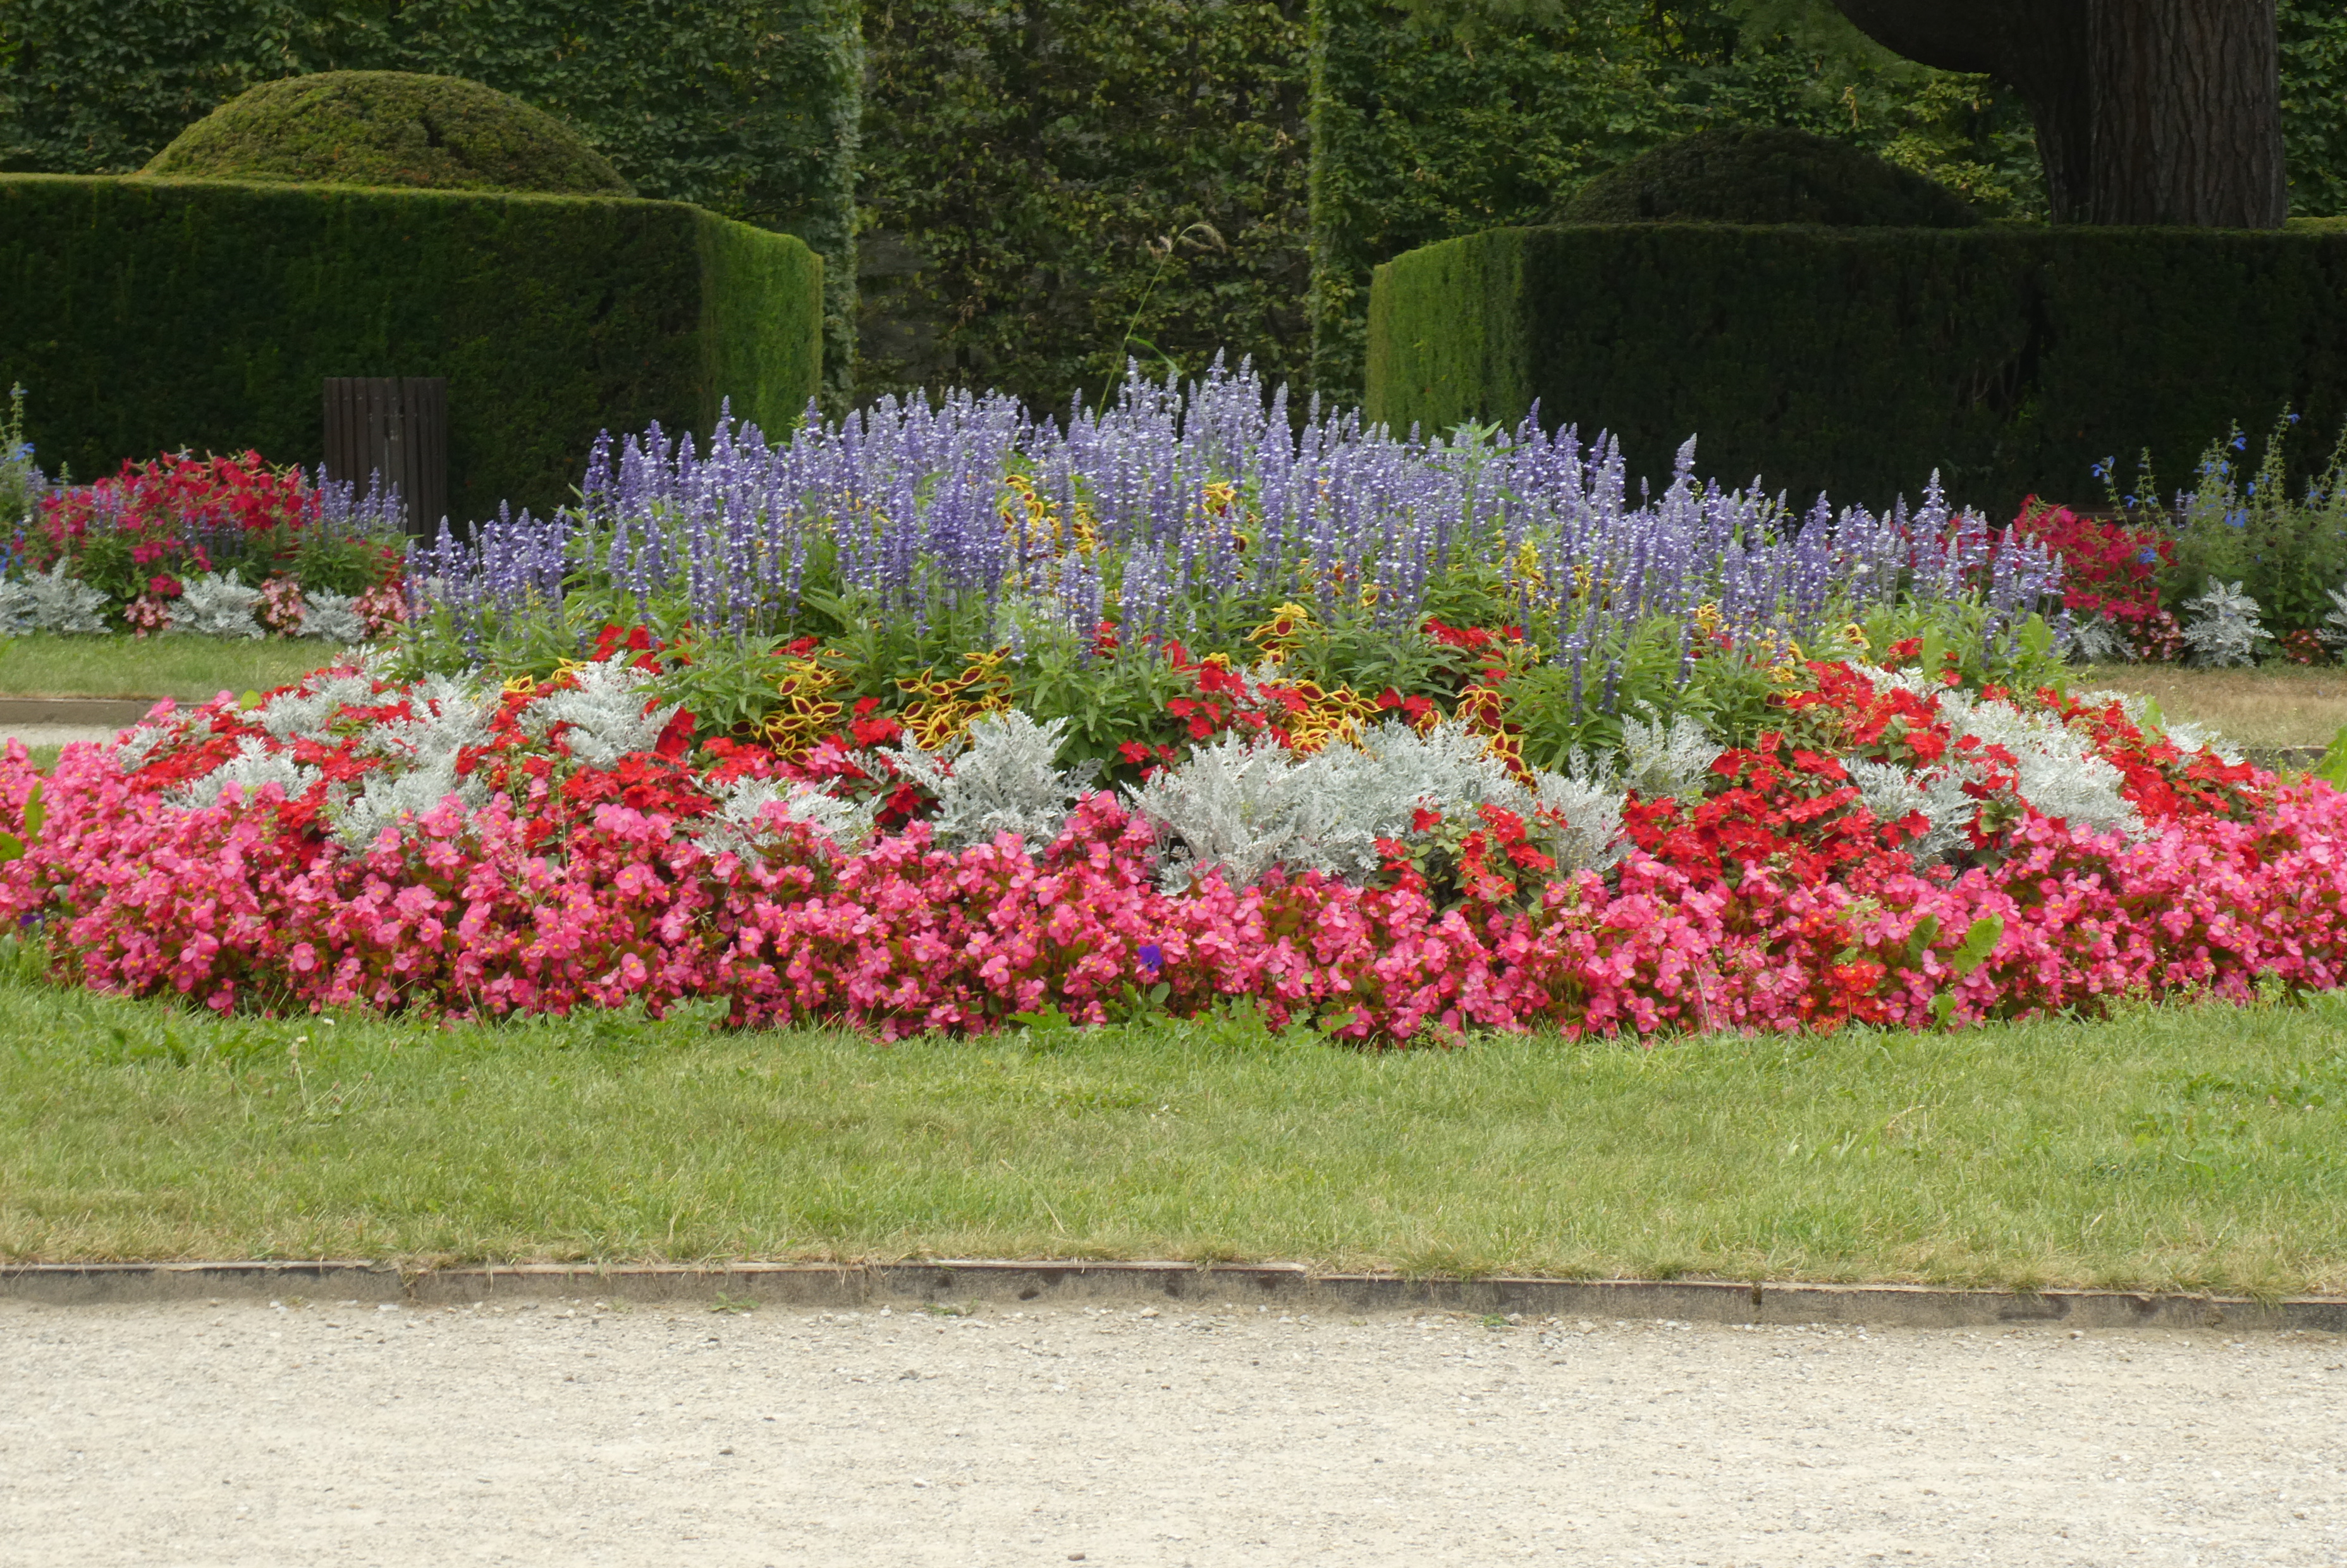
flowers, castle garden, krumlov, czech republic, colors, flower, flowering plant, garden, plant, shrub, botanical garden, grass, botany, spring, groundcover, landscaping, landscape, lawn, tree, annual plant, plant community, plantation, tulip, perennial plant, impatiens